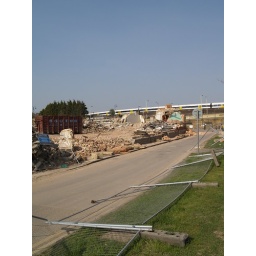
A view over the remains of the Aveling and Porter building with the railway in the back ground